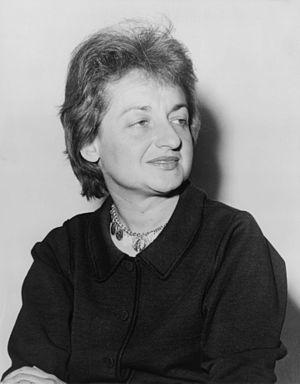
Betty Naomi Goldstein Friedan, née le 4 février 1921 à Peoria et morte le 4 février 2006 à Washington D.C., est une féministe, journaliste et écrivaine américaine.
L. Susan Brown est une écrivaine et théoricienne anarchiste communiste canadienne.